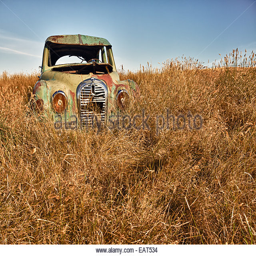
an abandoned car on the prairie